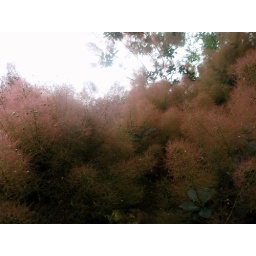
Unidentified tree near my house